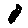
Label: 0